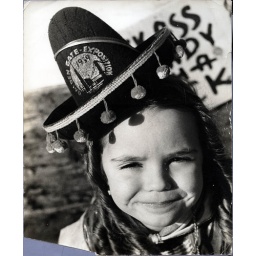
1939 ii 19 John Gutmann (PIX) San Francisco Golden Gate Exposition opening - girl in fair hat